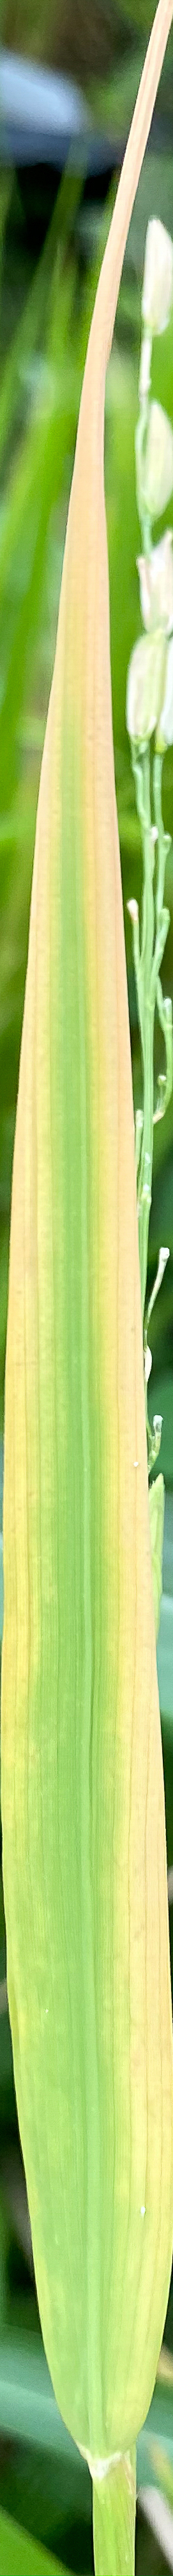
Nhãn: N